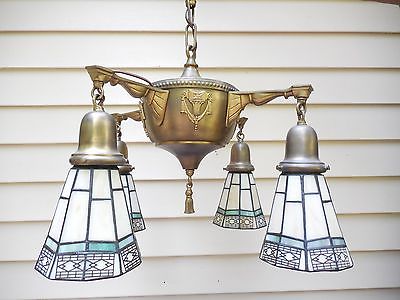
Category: lamp